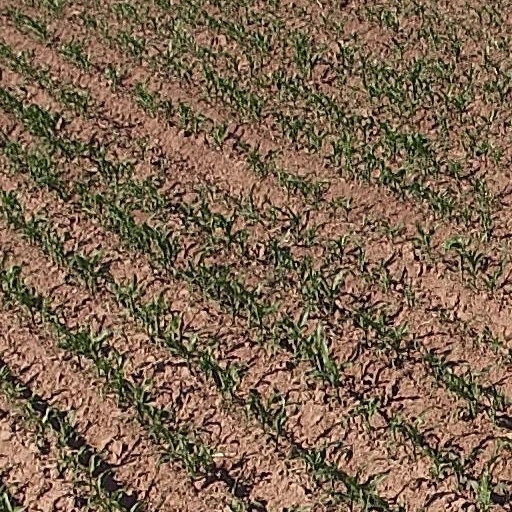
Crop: maize; corn